Slovakia Ring

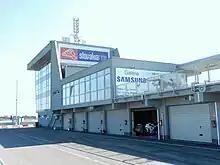
Pit lane and paddocks in 2012

New Zealand race car driver Matt Halliday suggested that the rear engine Porsches struggled with Slovakia Ring's long radius corners with much less front aerodynamics than the other cars.